Philtrust Bank

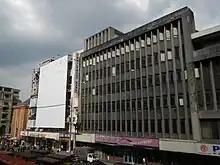
Façade, Santa Cruz, Manila branch building

Its principal activities remain in commercial and investment banking services. Philtrust offers domestic, international and trust services.